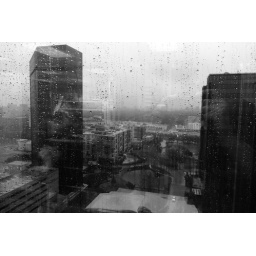
Raindrops on the window - 14th floor, Bechtel's building near the Galleria.